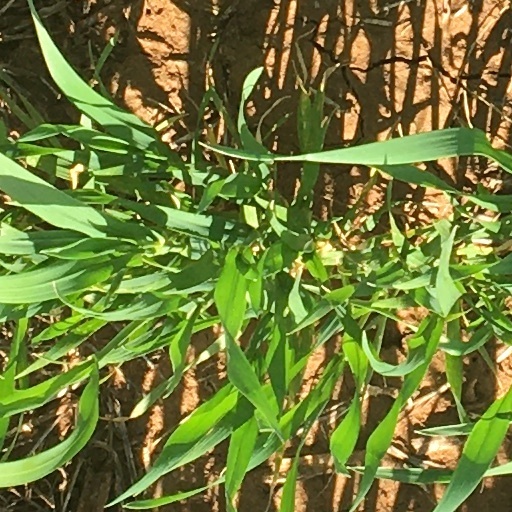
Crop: wheat